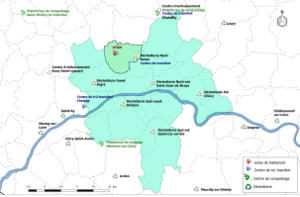
Sites de collecte, de traitement et de valorisation des déchets de la communauté urbaine d'Orléans Métropole, avec localisation de la commune de Saran.
Saran est une commune française située dans le département du Loiret, en région Centre-Val de Loire.